Parami Kulatunga

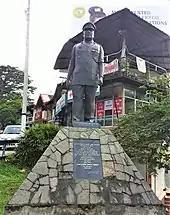
Lt General Parami Kulatunga Statue at Kandy.

On the morning of June 26, 2006, Major General Kulatunga was killed along with two other military personnel of his detail, Staff Sergeant Gomes and Corporal Buddhika and a civilian bystander, by a Tamil Tiger suicide bomber who drove an explosives-laden motorbike into his Peugeot 406 staff car at Panipitiya as it was driving to army headquarters from his official quarters at the Panagoda Cantonment. He was age 55 at the time of his death. The government did not retaliate in force due to international press.